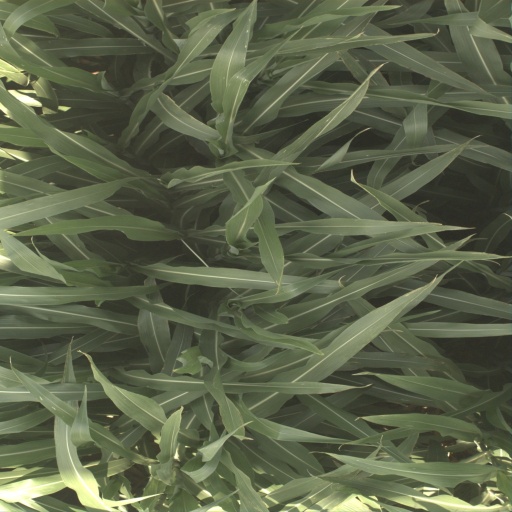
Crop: sorghum